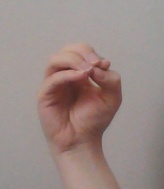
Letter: ha